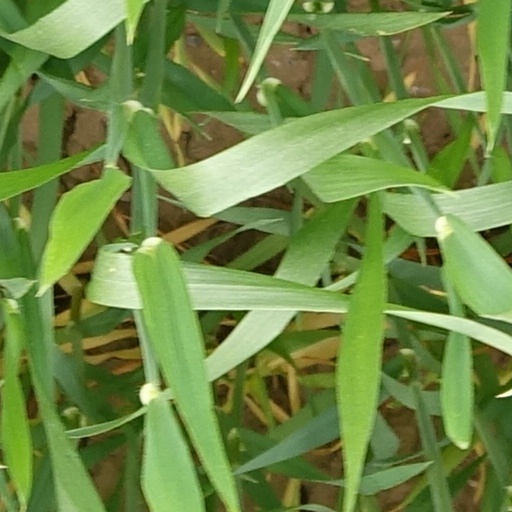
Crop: wheat